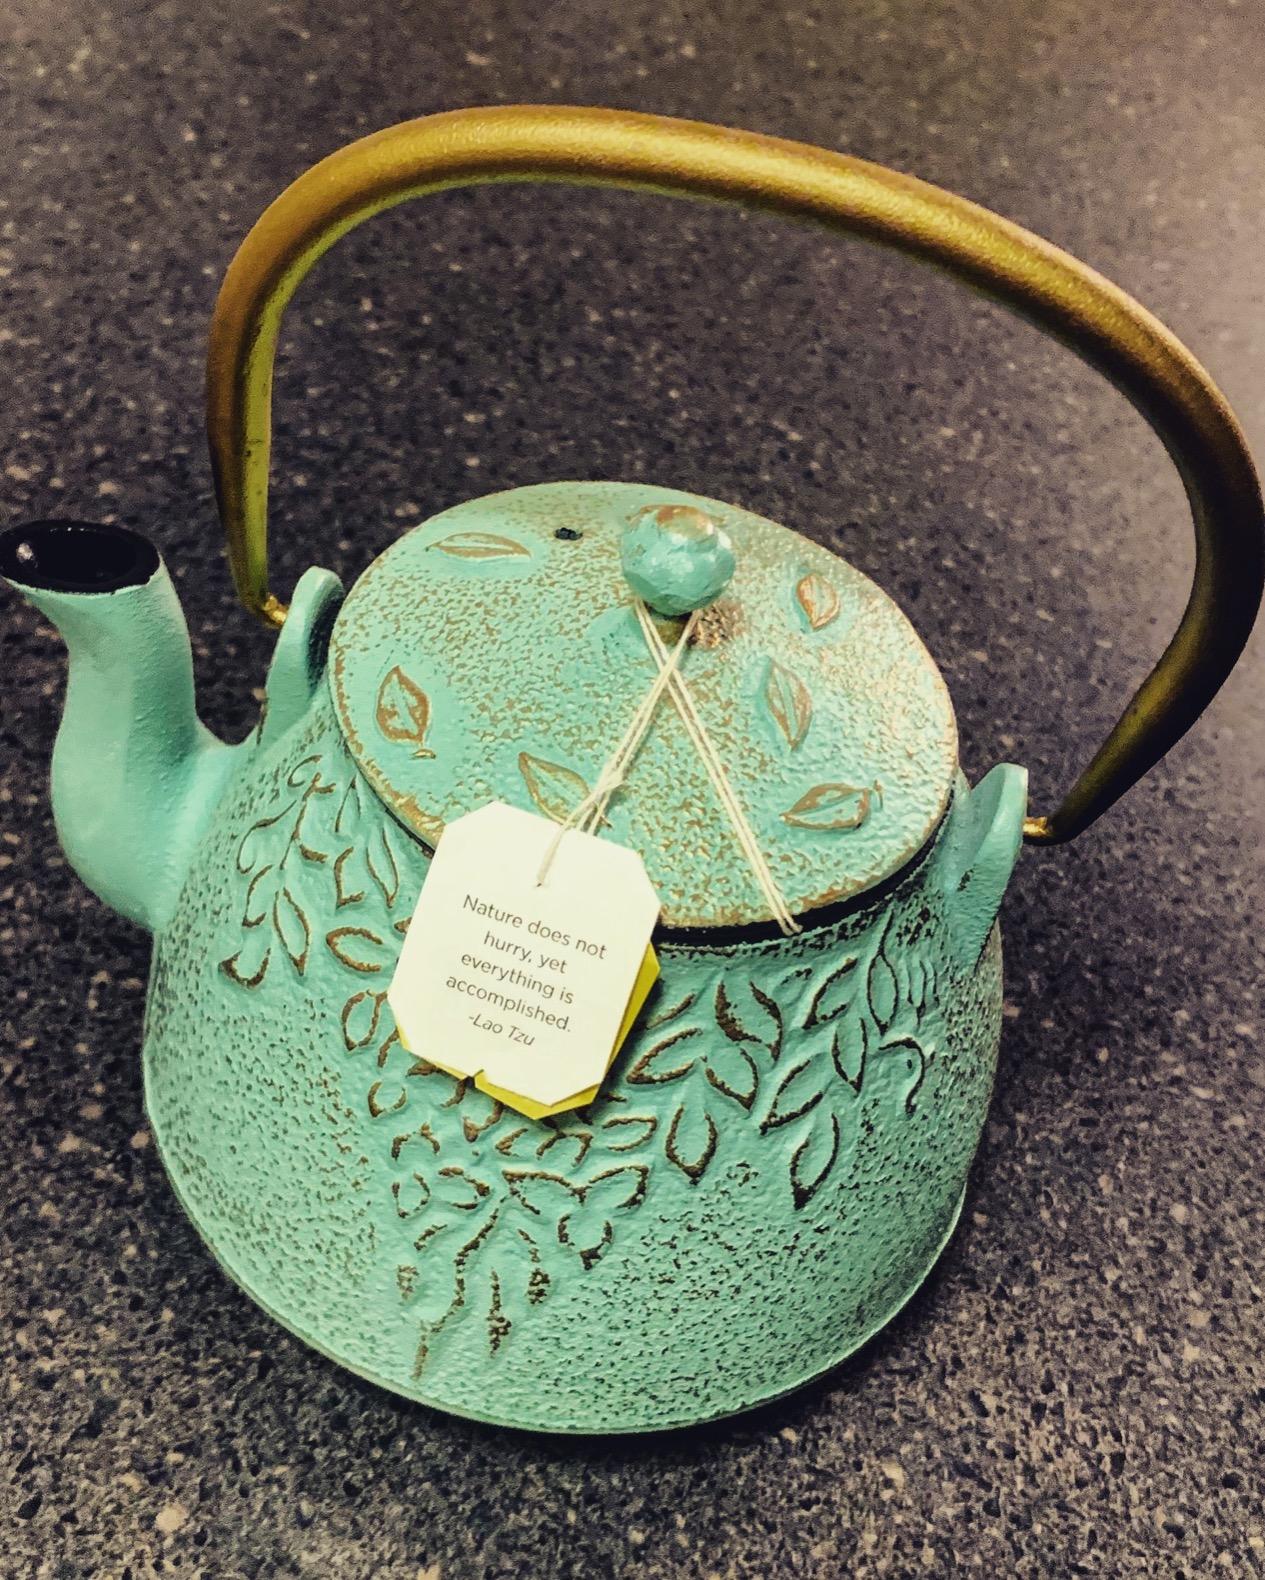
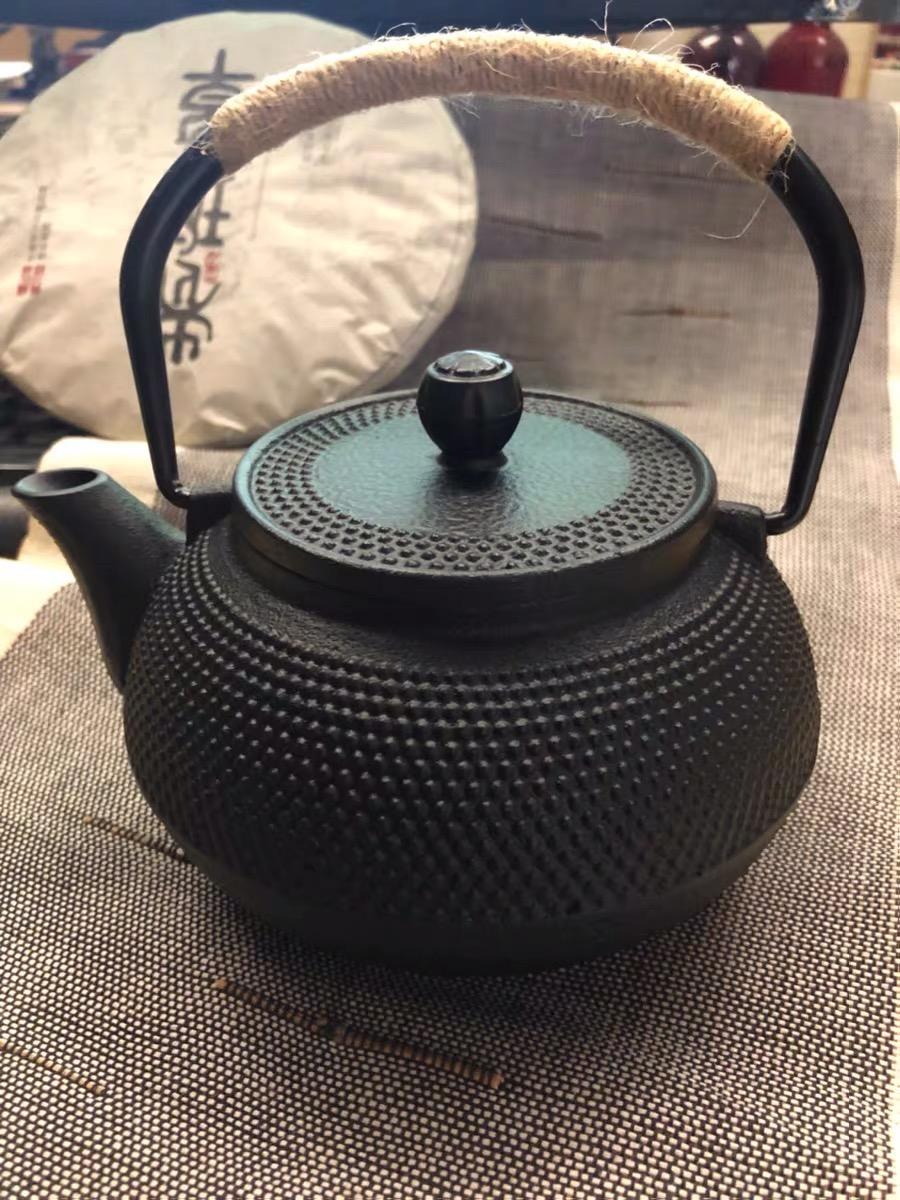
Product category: items_kettle
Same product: no